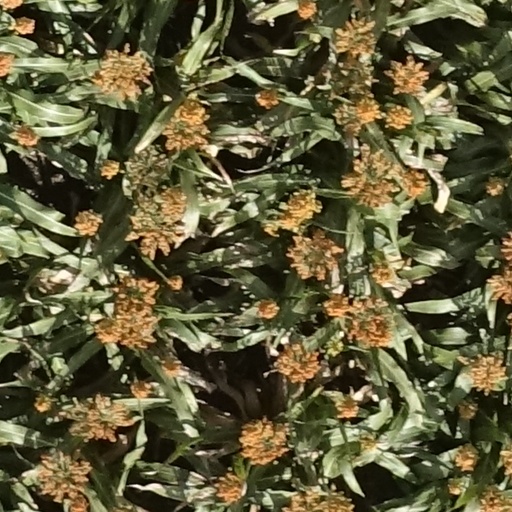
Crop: sorghum